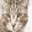
Label: cat